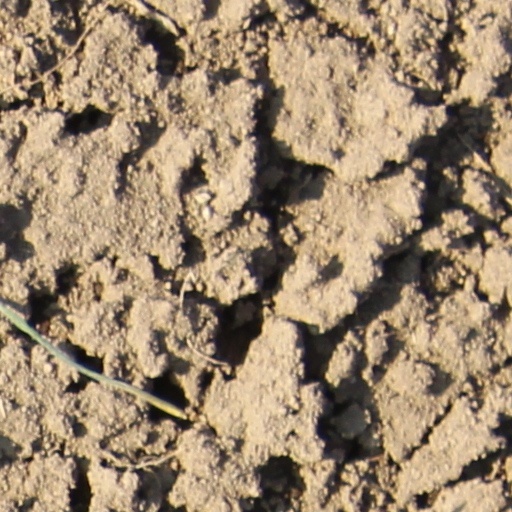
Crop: wheat